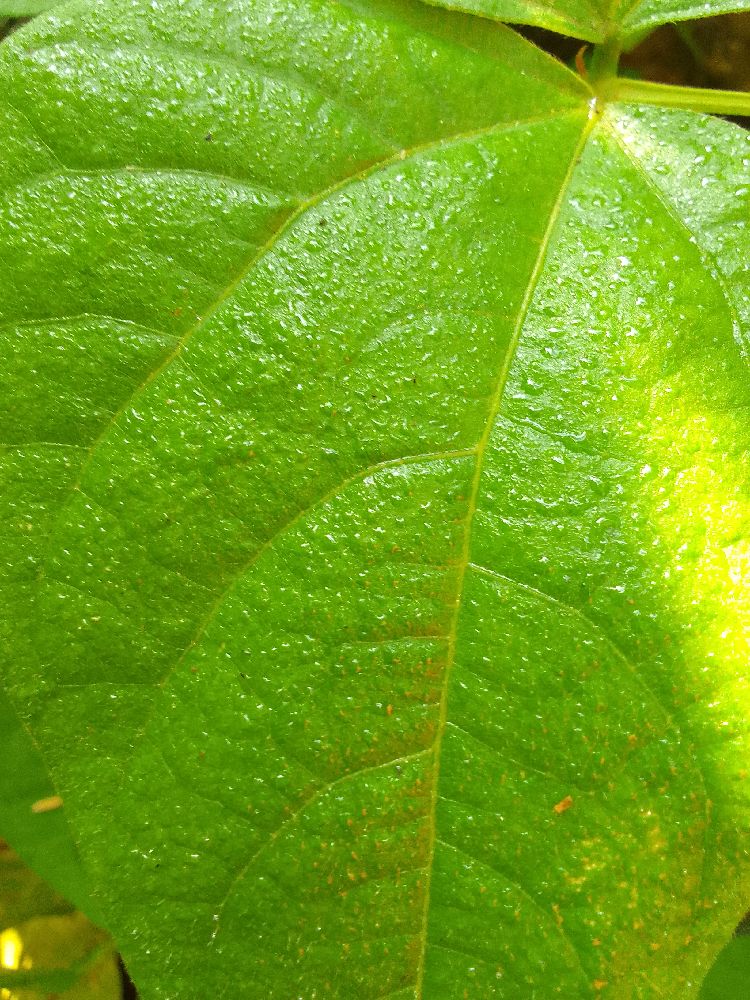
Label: healthy